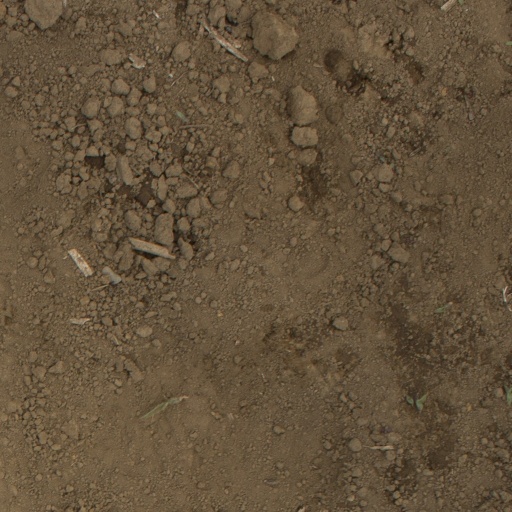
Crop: Jerusalem artichoke